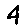
Label: 4